Serachaur

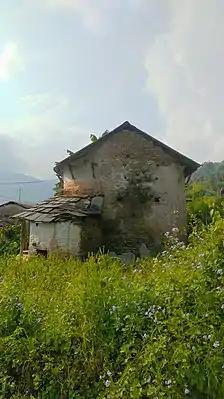

Serachaur resides at the west hills of Pokhara. Village is bounded by other small villages "Saurini" and "Thulachaur." Water flowing from Adheri Khola and Harpan Khola makes up the major river of this area which further connects to Phewa Lake.